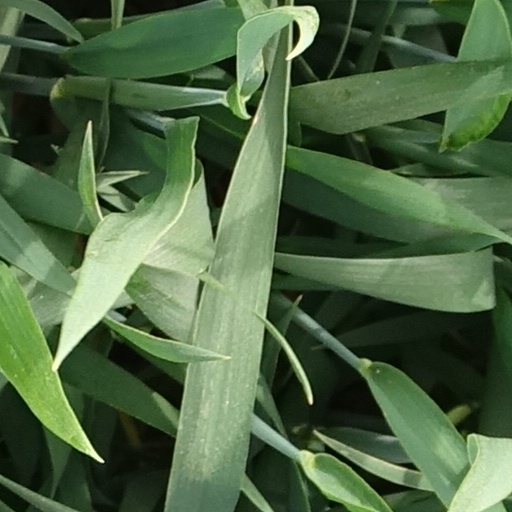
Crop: wheat